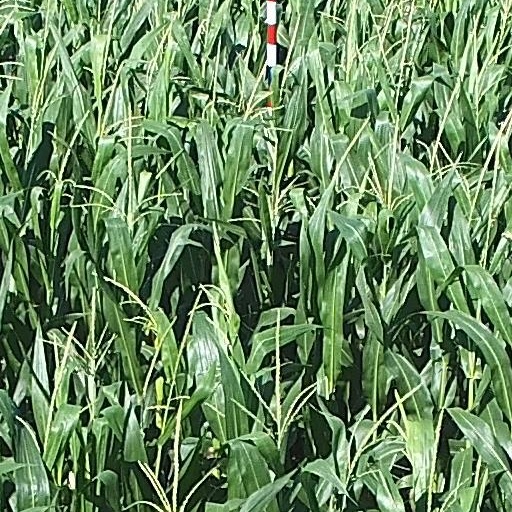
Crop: maize; corn